Dirty War

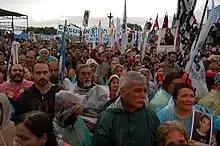
Commemoration in Argentina

Investigating French military influence in Argentina, French journalist Marie-Monique Robin found in 2003 the original document proving that a 1959 agreement between Paris and Buenos Aires initiated a "permanent French military mission" in Argentina and reported on it (she found the document in the archives of the "Quai d'Orsay", the French Ministry of Foreign Affairs). The mission was formed of veterans who had fought in the Algerian War and it was assigned to the offices of the chief of staff of the Argentine Armed Forces. It was continued until 1981, date of the election of socialist François Mitterrand.